John Morrow (peace activist)

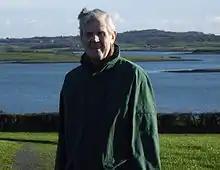
Rev. Dr. John Morrow in front of Strangford Lough

John Morrow (28 June 1931 – 1 January 2009) was a Presbyterian minister and peace activist in Northern Ireland. He was integral in the 1965 founding of the Corrymeela Community, a Christian group committed to promoting peace and reconciliation in Northern Ireland. He succeeded Corrymeela's founder Ray Davey as the leader of the community in 1980 and served as its leader until 1993, providing it with a sense of cohesion and direction in its work of ecumenical Christian leadership and help for families during the Troubles.